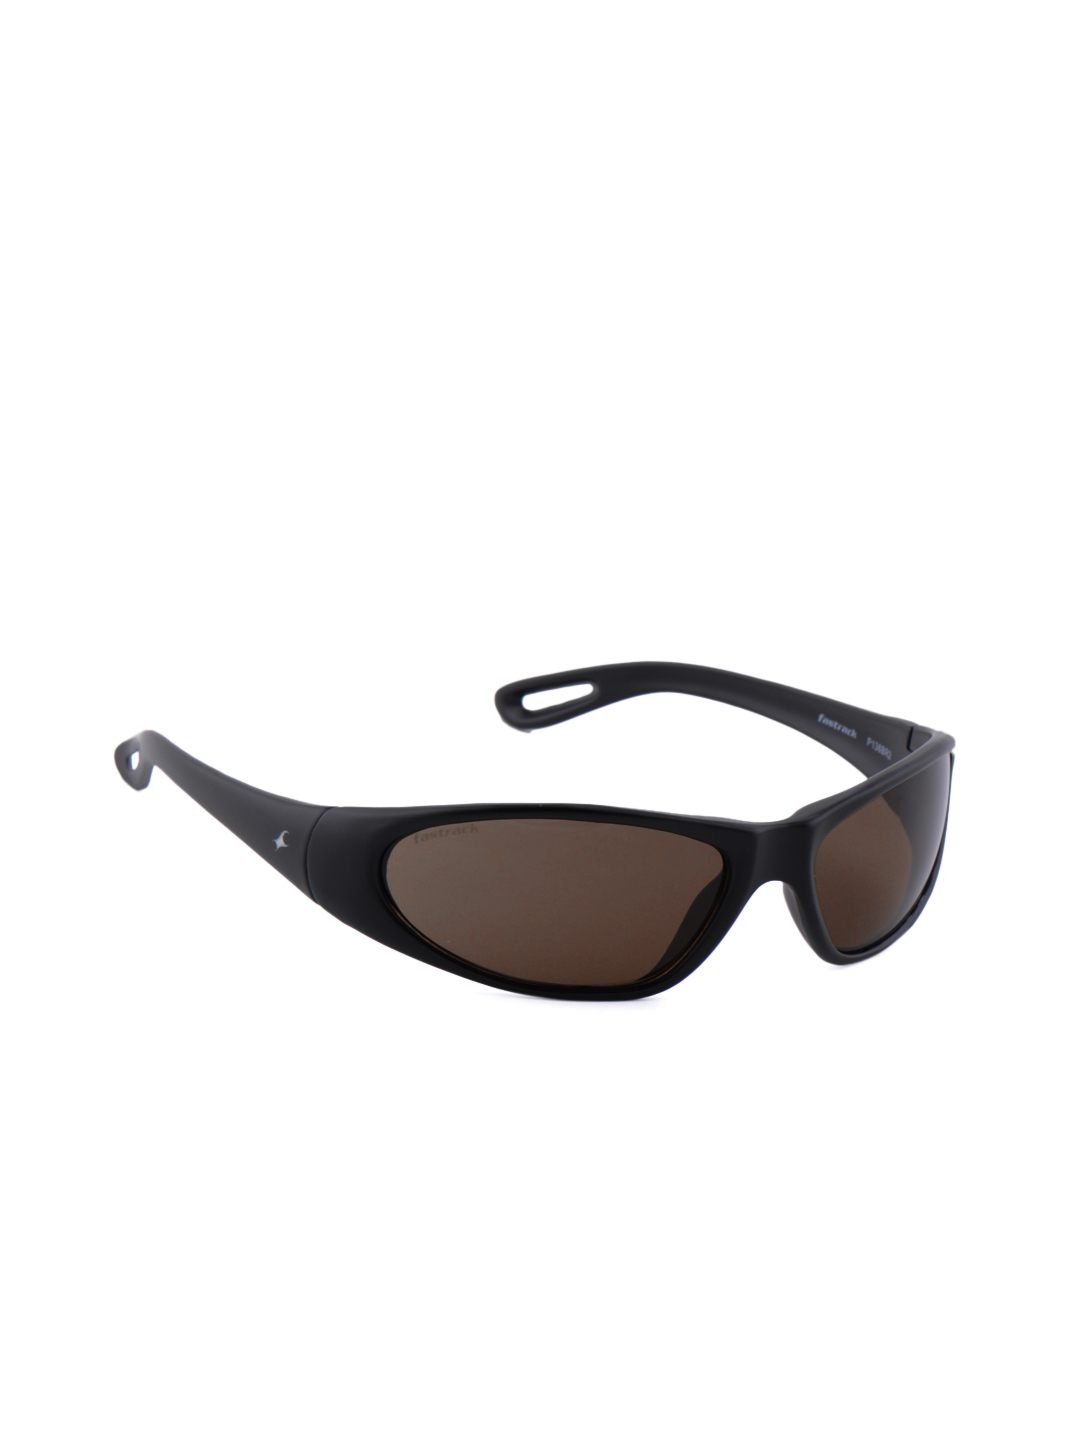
Fastrack Men Black Sunglasses
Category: Accessories / Eyewear / Sunglasses
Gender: Men
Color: Black
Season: Winter 2016
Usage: Casual